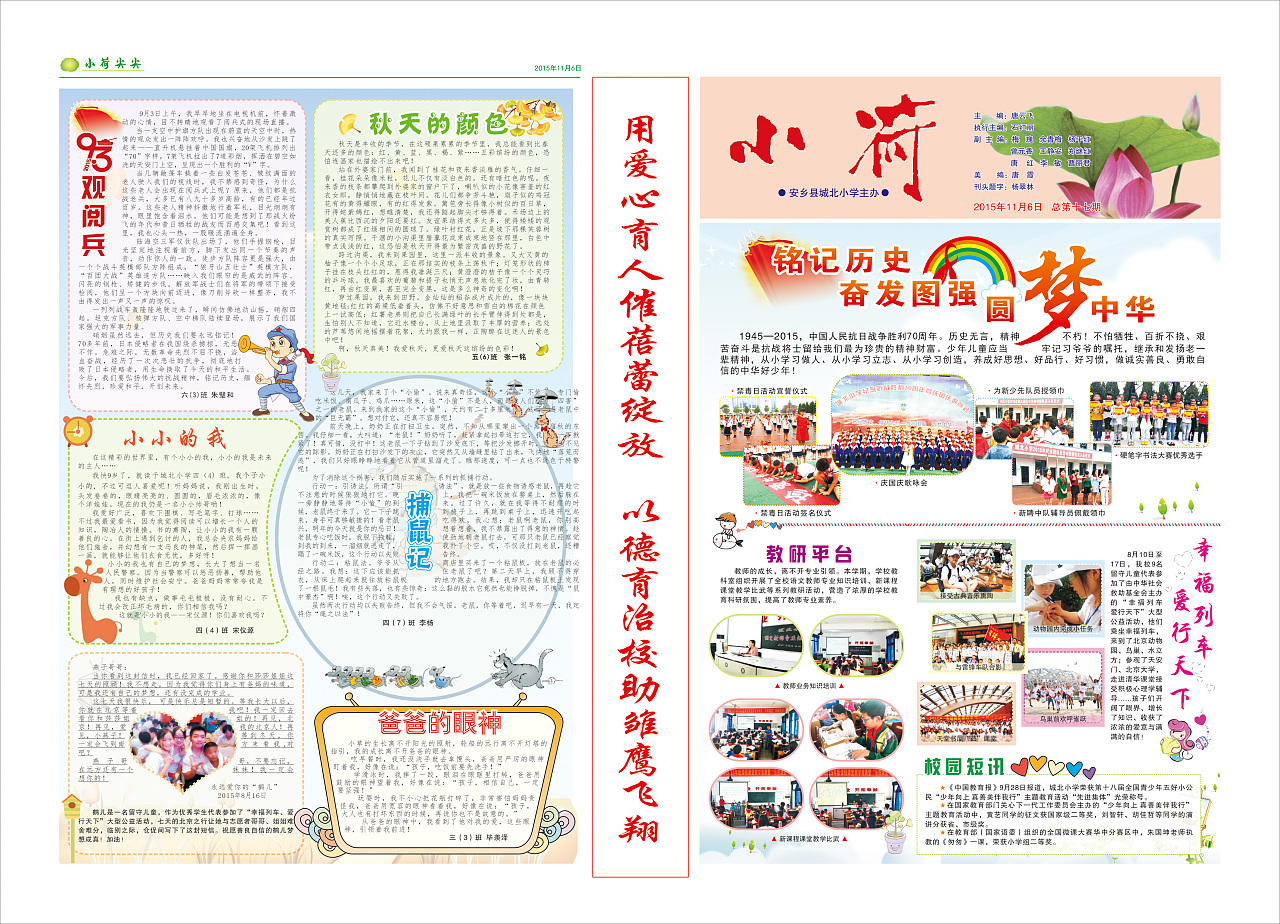
Label: paper